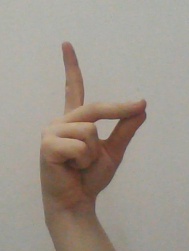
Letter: ta